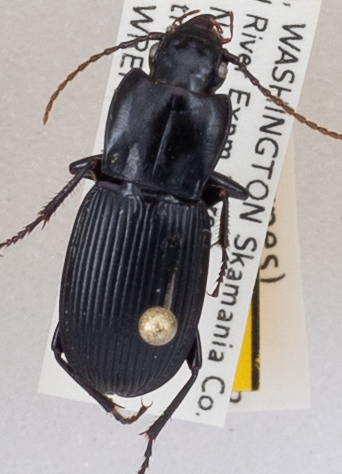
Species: Pterostichus herculaneus
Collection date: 2018-07-17
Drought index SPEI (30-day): -1.038
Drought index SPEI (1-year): -0.39
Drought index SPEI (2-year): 0.662